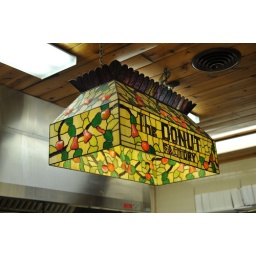
The stained glass sign over the donut factory